List of people banned from Major League Baseball

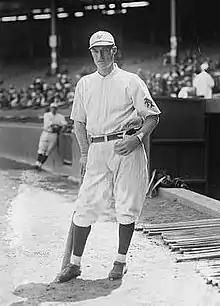
Heinie Zimmerman

Landis banned a total of nineteen people during his tenure, five more than all of his successors combined. Of the nineteen, two were re-instated by Landis, one was re-instated by a successor, and the other sixteen remained banned until well after their deaths. As a condition of accepting the Commissioner's post, Landis demanded and got nearly unlimited power to sanction every person employed in the major leagues, from owners to batboys. In practice, Landis only meted out punishment for serious off-field transgressions he believed were a threat to the image and/or integrity of the game. Disciplinary action for the on-field behavior of players, coaches and managers remained the responsibility of the respective league presidents, as it had been prior to the creation of the Commissioner's office.